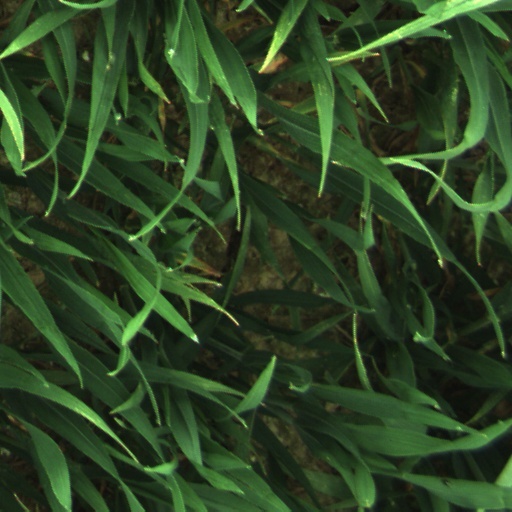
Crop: wheat